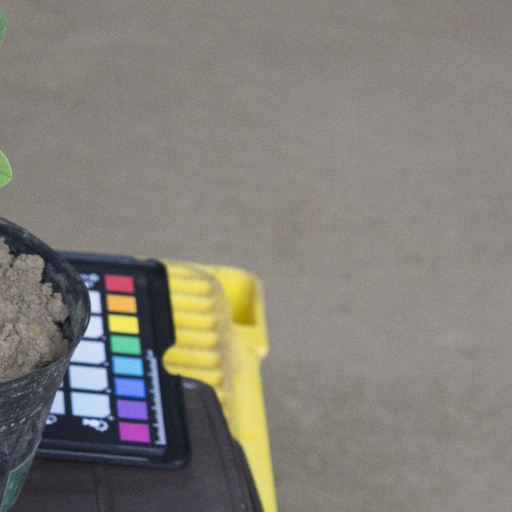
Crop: soybean